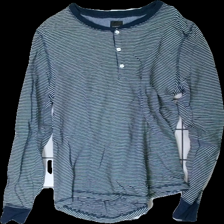
View: front
Type: Sweater
Category: Unisex
Brand: Not in the list
Brand text on label: Blueprint
Colors: Blue, White
Material: 100% cotton
Pattern: Striped
Cut: Regular, C-collar
Size: M
Season: All
Damage: crooked seam
Damage location: bottom left
Price range: <50
Recommended usage: Recycle
Comment: washed out, crooked seam